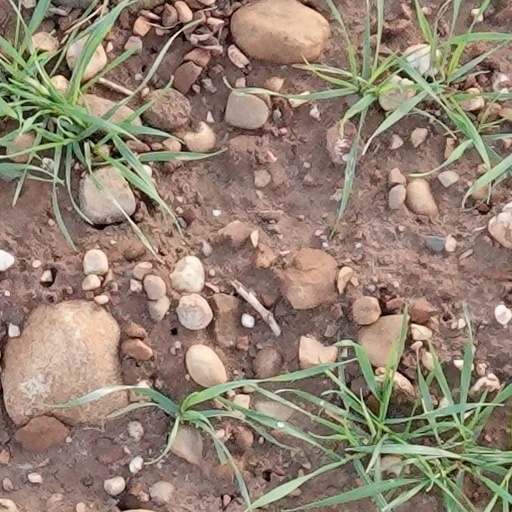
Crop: wheat